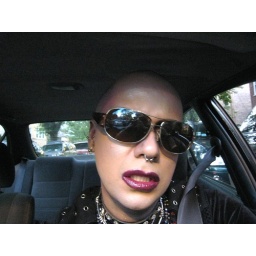
SAL-E in car ride home on 7-20-2010